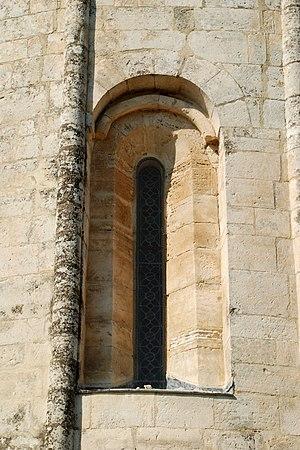
France - Languedoc - Hérault - Église de Saint-Vincent-de-Barbeyrargues
L'église Saint-Vincent est une église catholique de style roman située à Saint-Vincent-de-Barbeyrargues dans le département français de l'Hérault en région Occitanie.